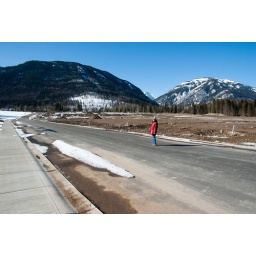
Our dog Lady used to chase ground squirrels in this area, which was known as the Rolling Hills.